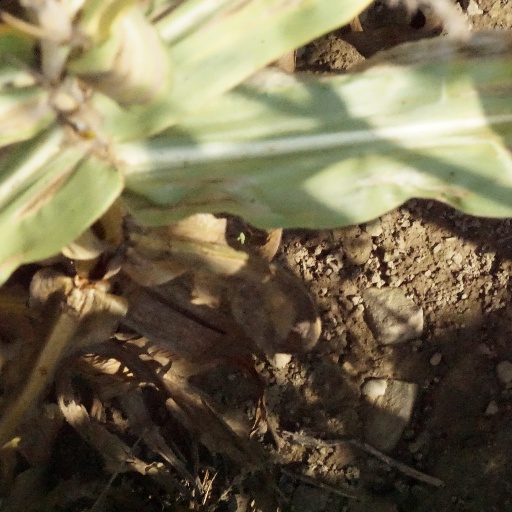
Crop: maize; corn